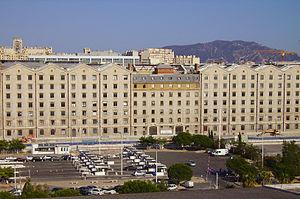
Les bâtiments des docks du port de Marseille-Joliette vus depuis le ferry Napoléon Bonaparte le 1 août 2009.
Les Docks de Marseille sont une suite de cinq bâtiments, autrefois des entrepôts et hébergeant aujourd'hui des bureaux et commerces dans le quartier de la Joliette à Marseille.